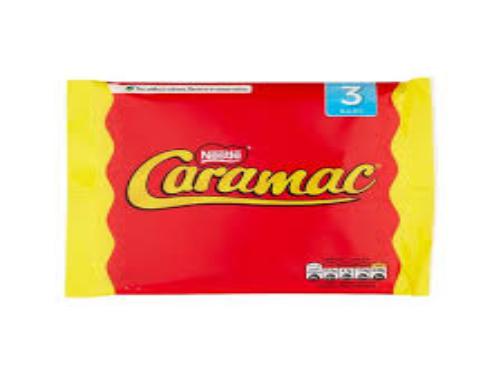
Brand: Caramac
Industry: Food